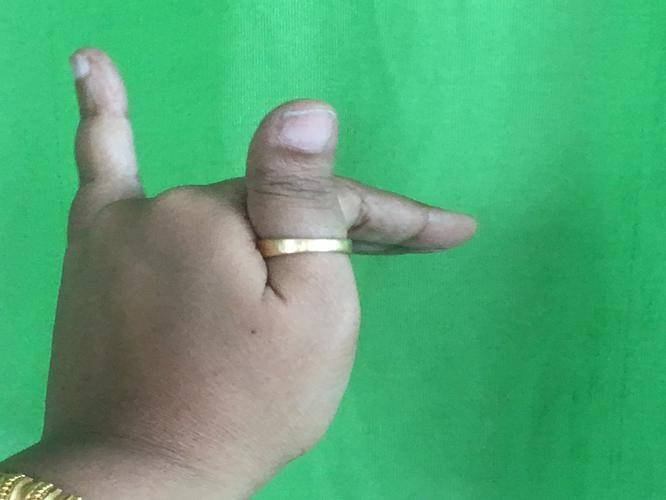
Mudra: Mrigasirsha
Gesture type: single_hand